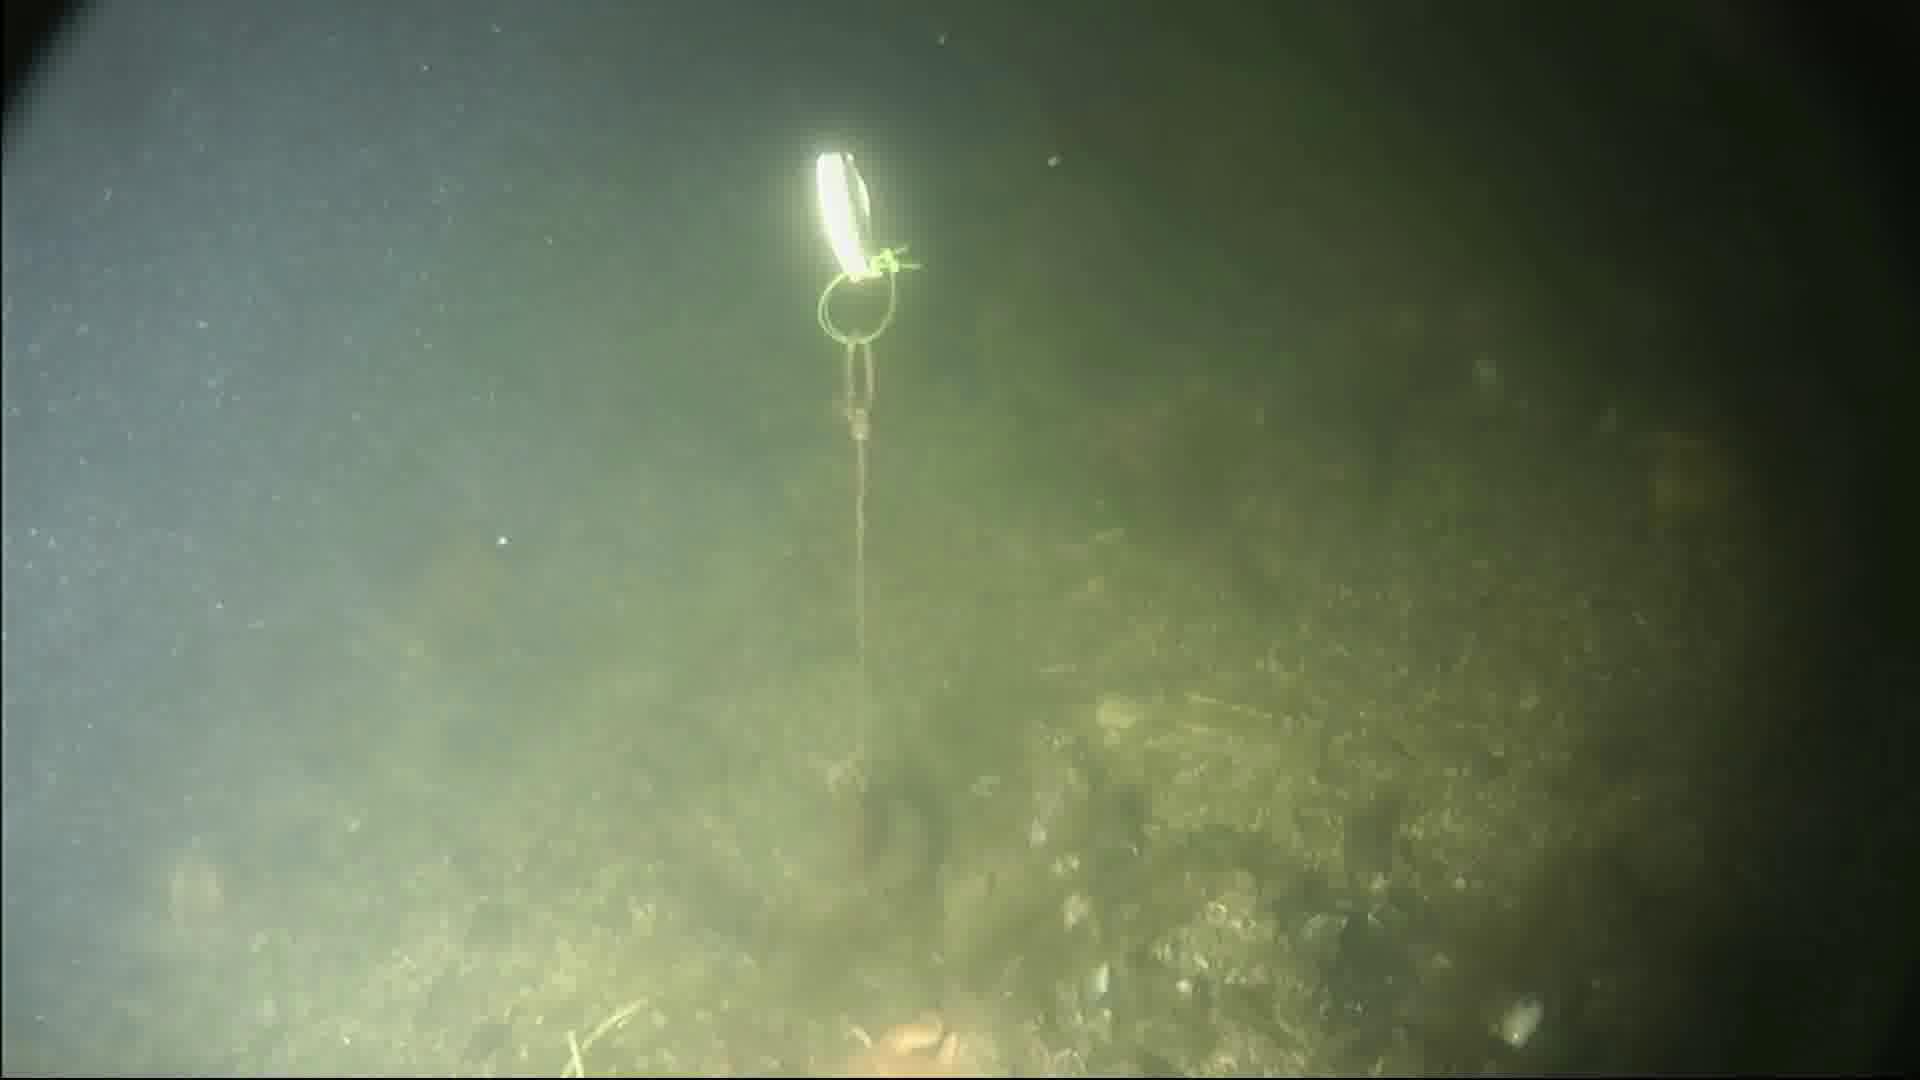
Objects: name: crab
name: starfish